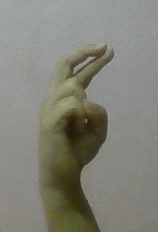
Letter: zay